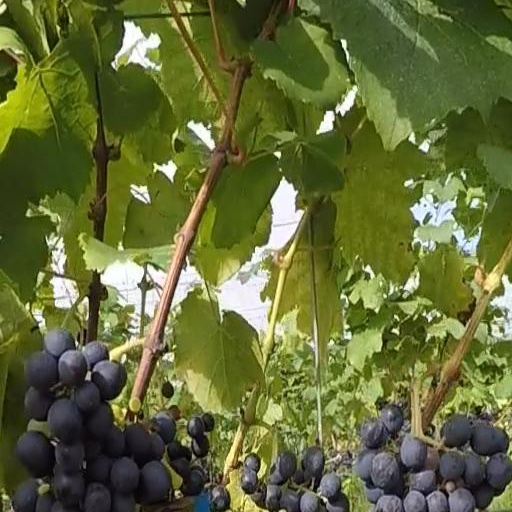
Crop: grape